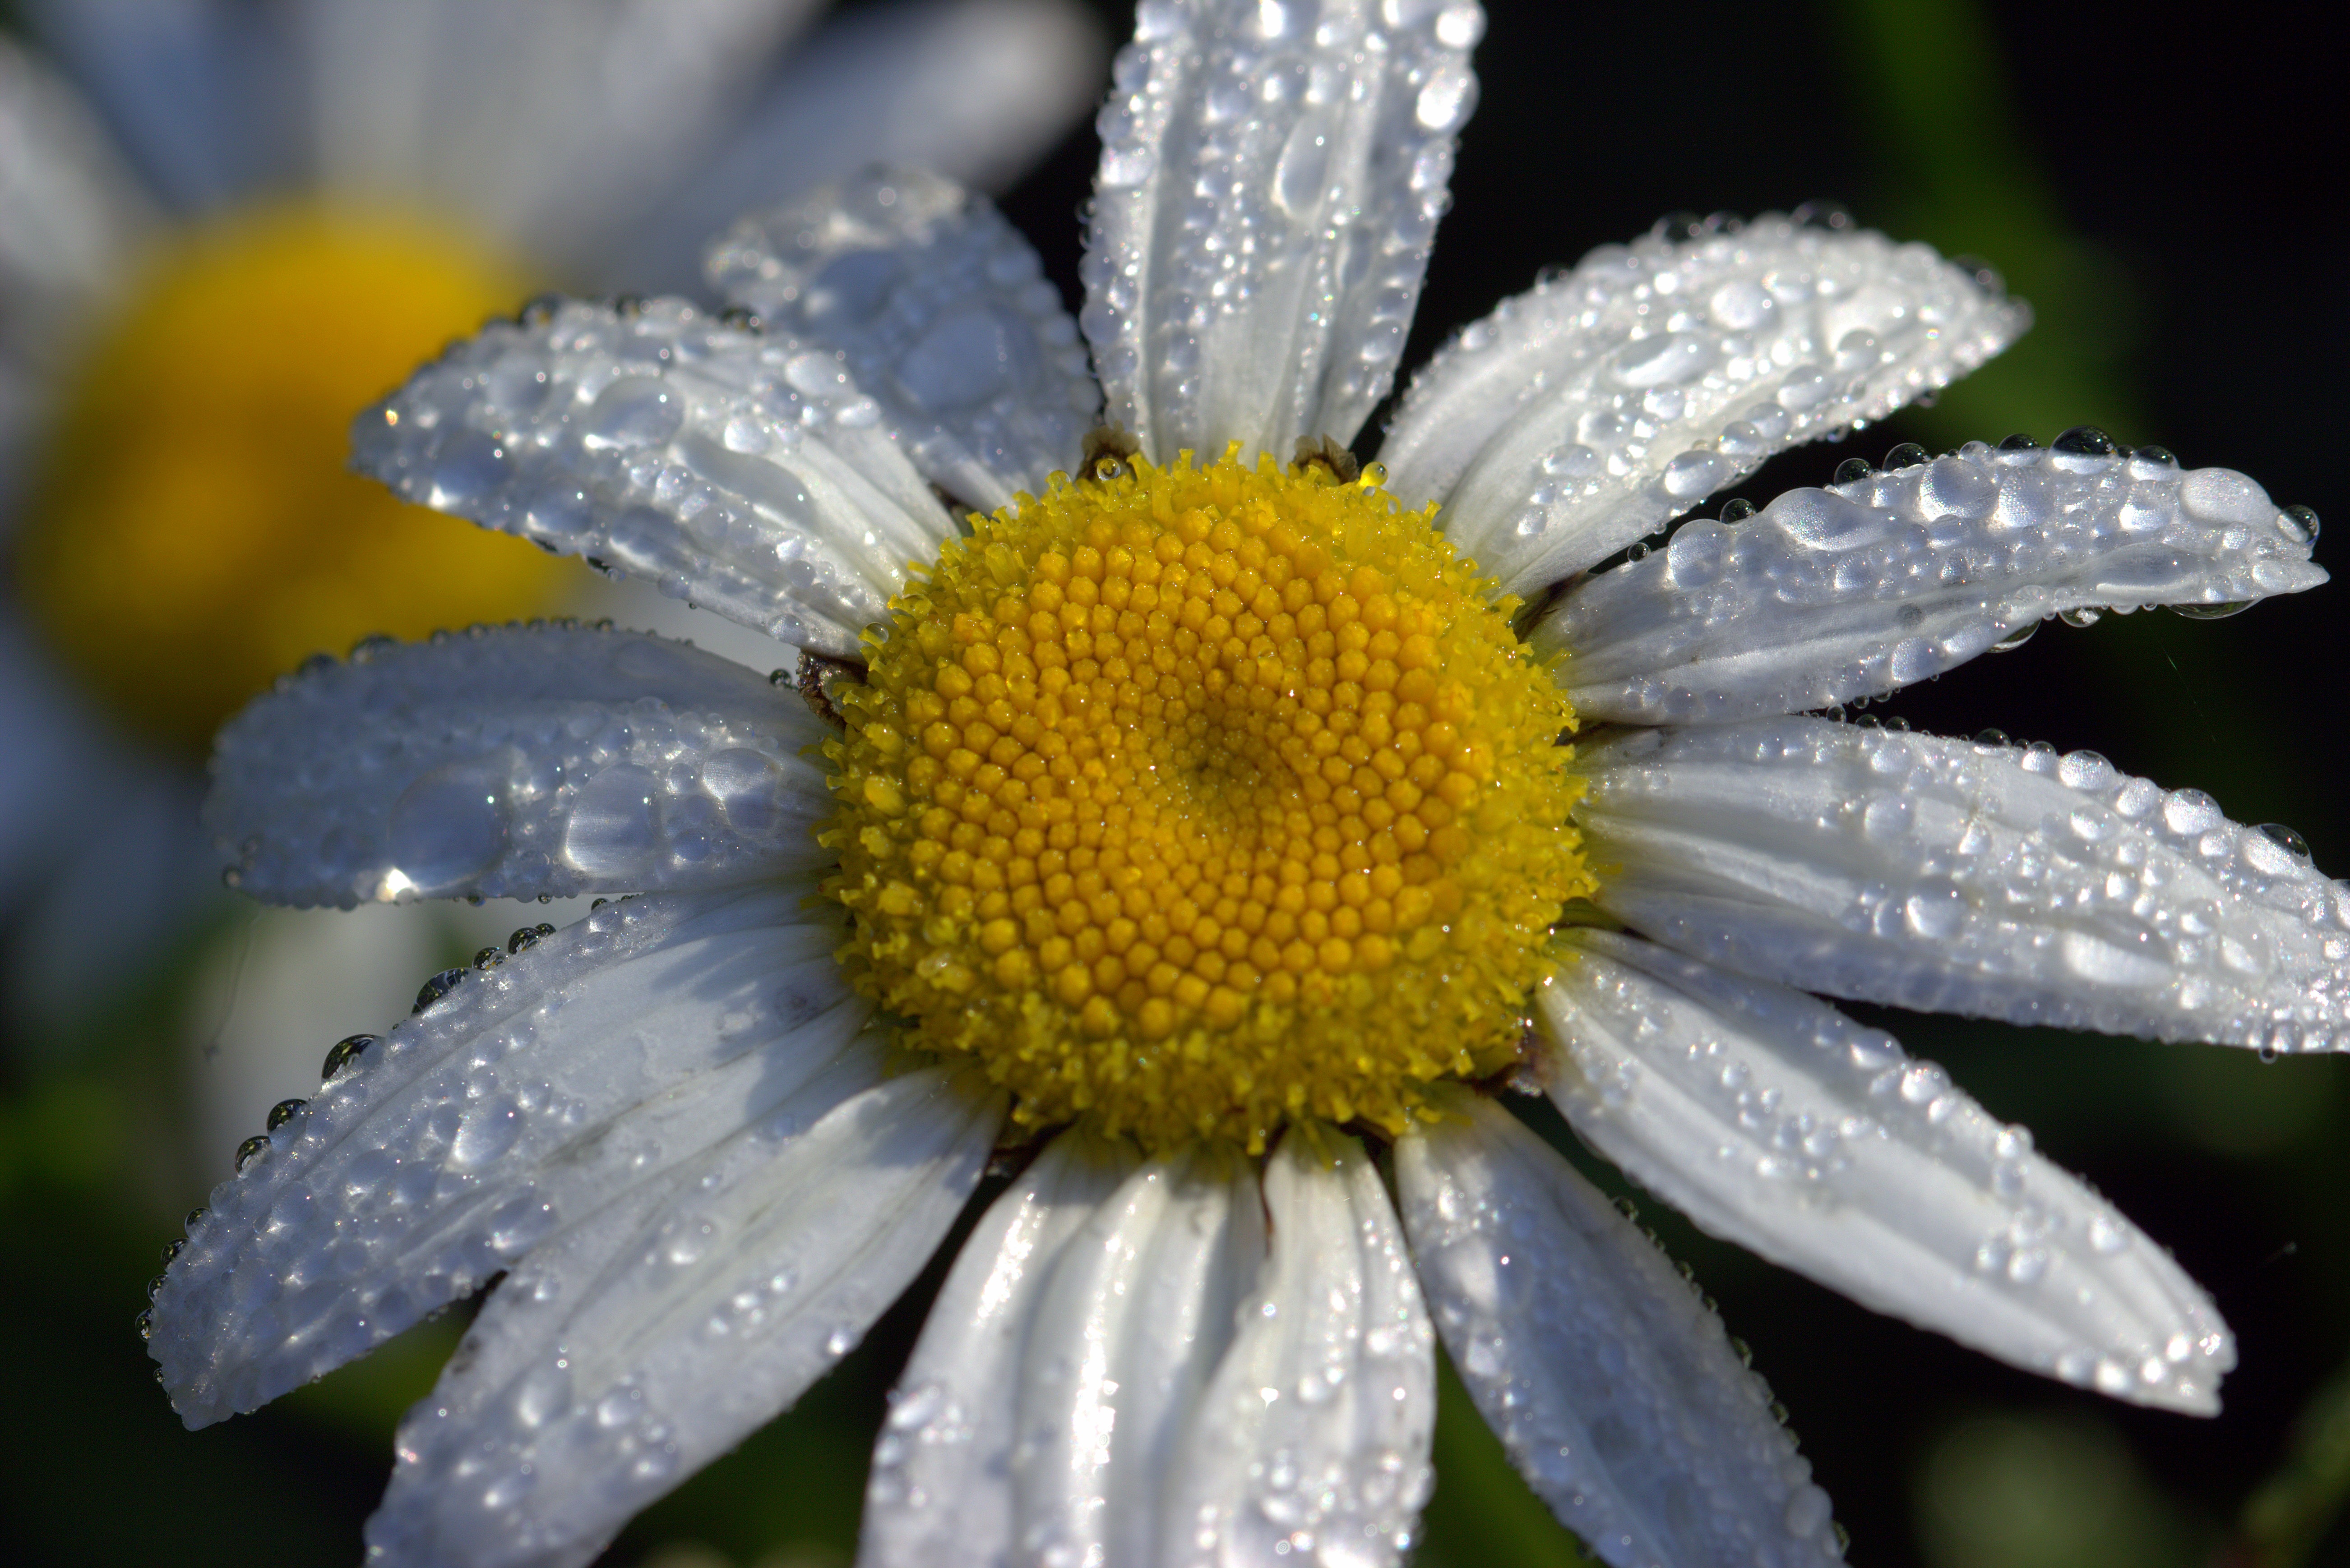
nature, blossom, dew, plant, photography, leaf, flower, petal, bloom, raindrop, wet, daisy, botany, yellow, flora, wild flower, drip, wildflower, flowers, close up, pointed flower, daisies, drop of water, moisture, macro photography, fodder plant, flowering plant, meadow margerite, daisy family, oxeye daisy, leucanthemum maximum, plant stem, land plant